The Patriot Ledger

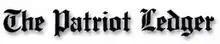

The Patriot Ledger is a daily newspaper in Quincy, Massachusetts, that serves the South Shore. It publishes Monday through Saturday.